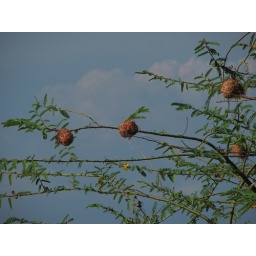
some bird nests in the trees